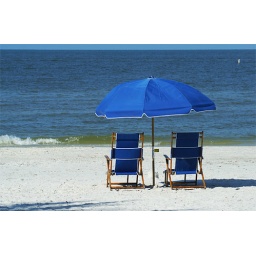
Two blue deck chairs/sun loungers on a beach watching the waves, under a blue parasol. Fort Myers, Florida.